Midtown Madness

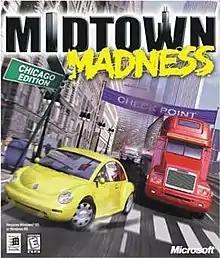
Box art depicting a yellow Volkswagen New Beetle in a police chase

Midtown Madness (also known as Midtown Madness: Chicago Edition) is a 1999 racing game developed by Angel Studios and published by Microsoft for Microsoft Windows. The demo version was released in April 1999. Two sequels followed, with "Midtown Madness 2" released in September 2000 and "Midtown Madness 3" released in June 2003 for the Xbox. The game is set in Chicago; the object is for the player to win street races and obtain new cars.